Bileshivale inscriptions and hero stones

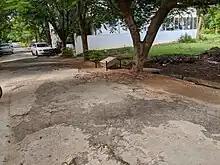
A Street View of the Bileshivale 1399CE Damodara Setti Tamil Inscription.

Bileshivale is a historic locality in Bengaluru. An inscription at Bileshivale is being documented here for the first time. It documents existence of a temple in the 14th century at Bileshivale, the location of which cannot be ascertained. This inscription shows that Kalkere, the lake and the place are at least 700 years old.